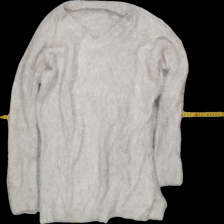
View: front
Type: Sweater
Category: Ladies
Brand: Esmara (Lidl)
Colors: White
Material: 82% nylo 18% acry
Pattern: Plain
Cut: V-collar
Size: 40
Trend: No trend
Stains: No
Damage: 0
Price range: <50
Recommended usage: Export